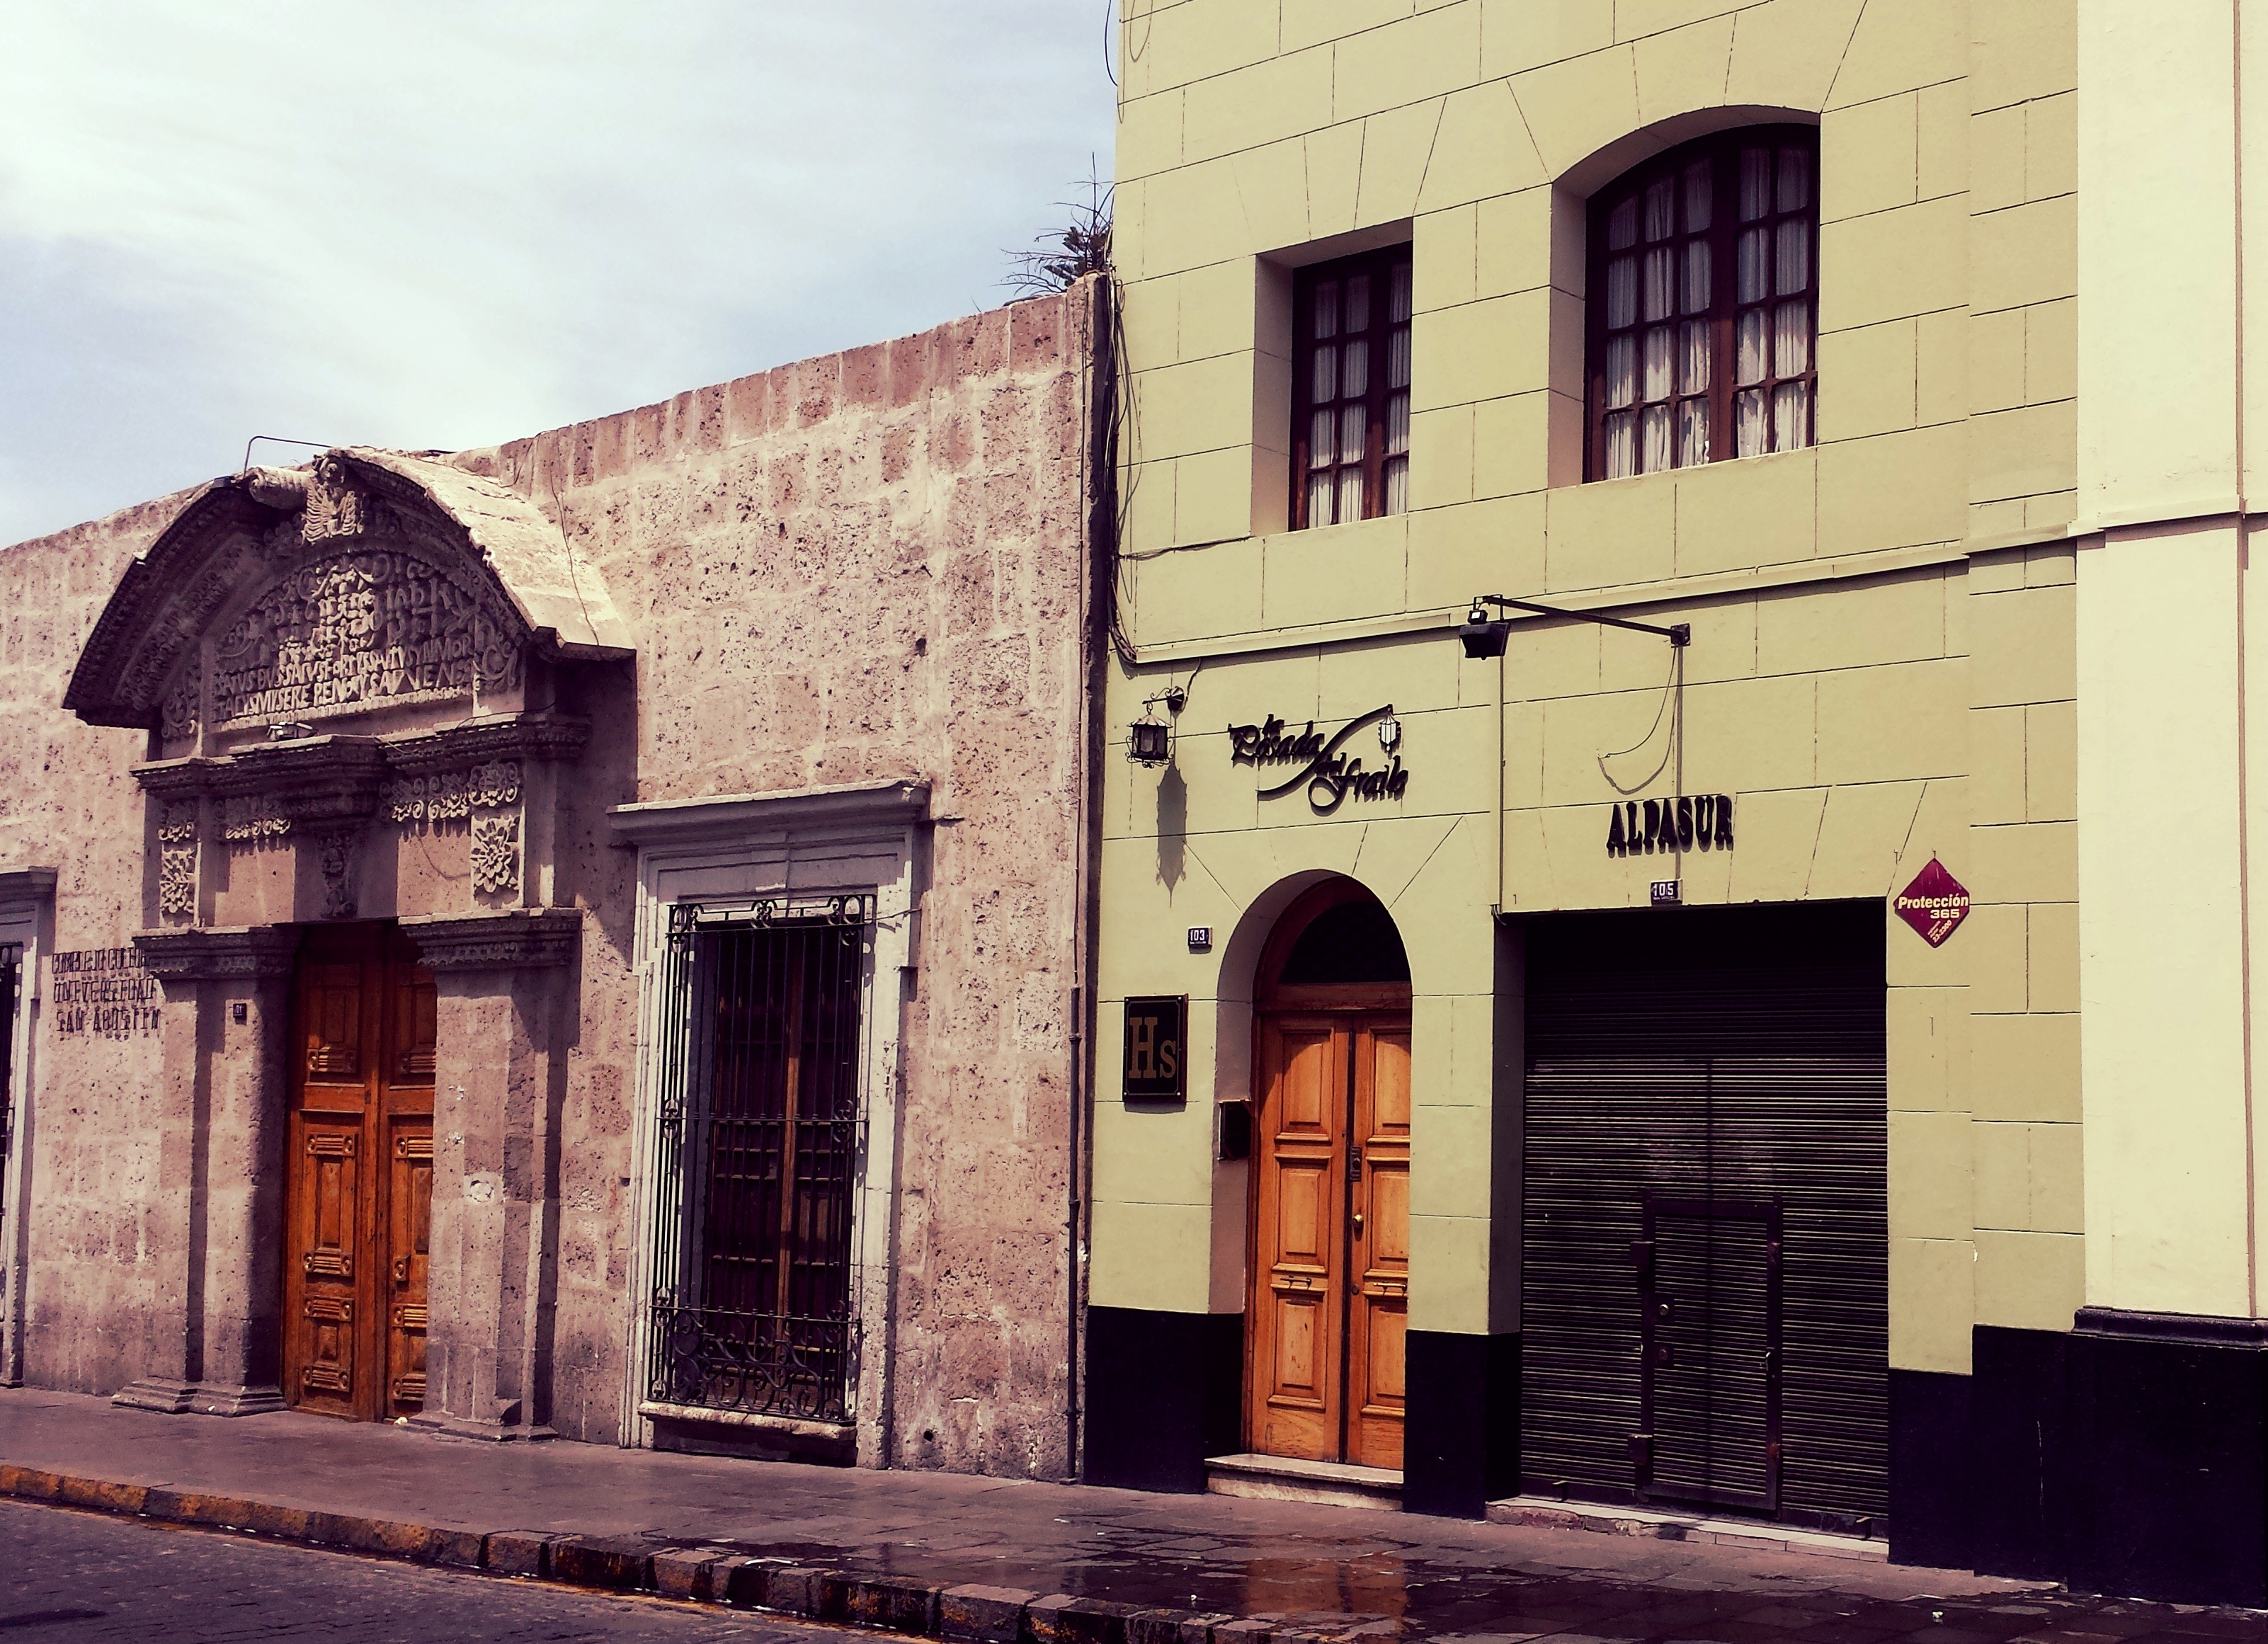
architecture, street, house, texture, town, view, perspective, building, urban, stone, downtown, construction, color, facade, cathedral, exterior, attraction, brick, gothic, peru, district, infrastructure, limestone, synagogue, site, andes, destination, neighbourhood, arequipa, urban area, ancient history, spanish influence